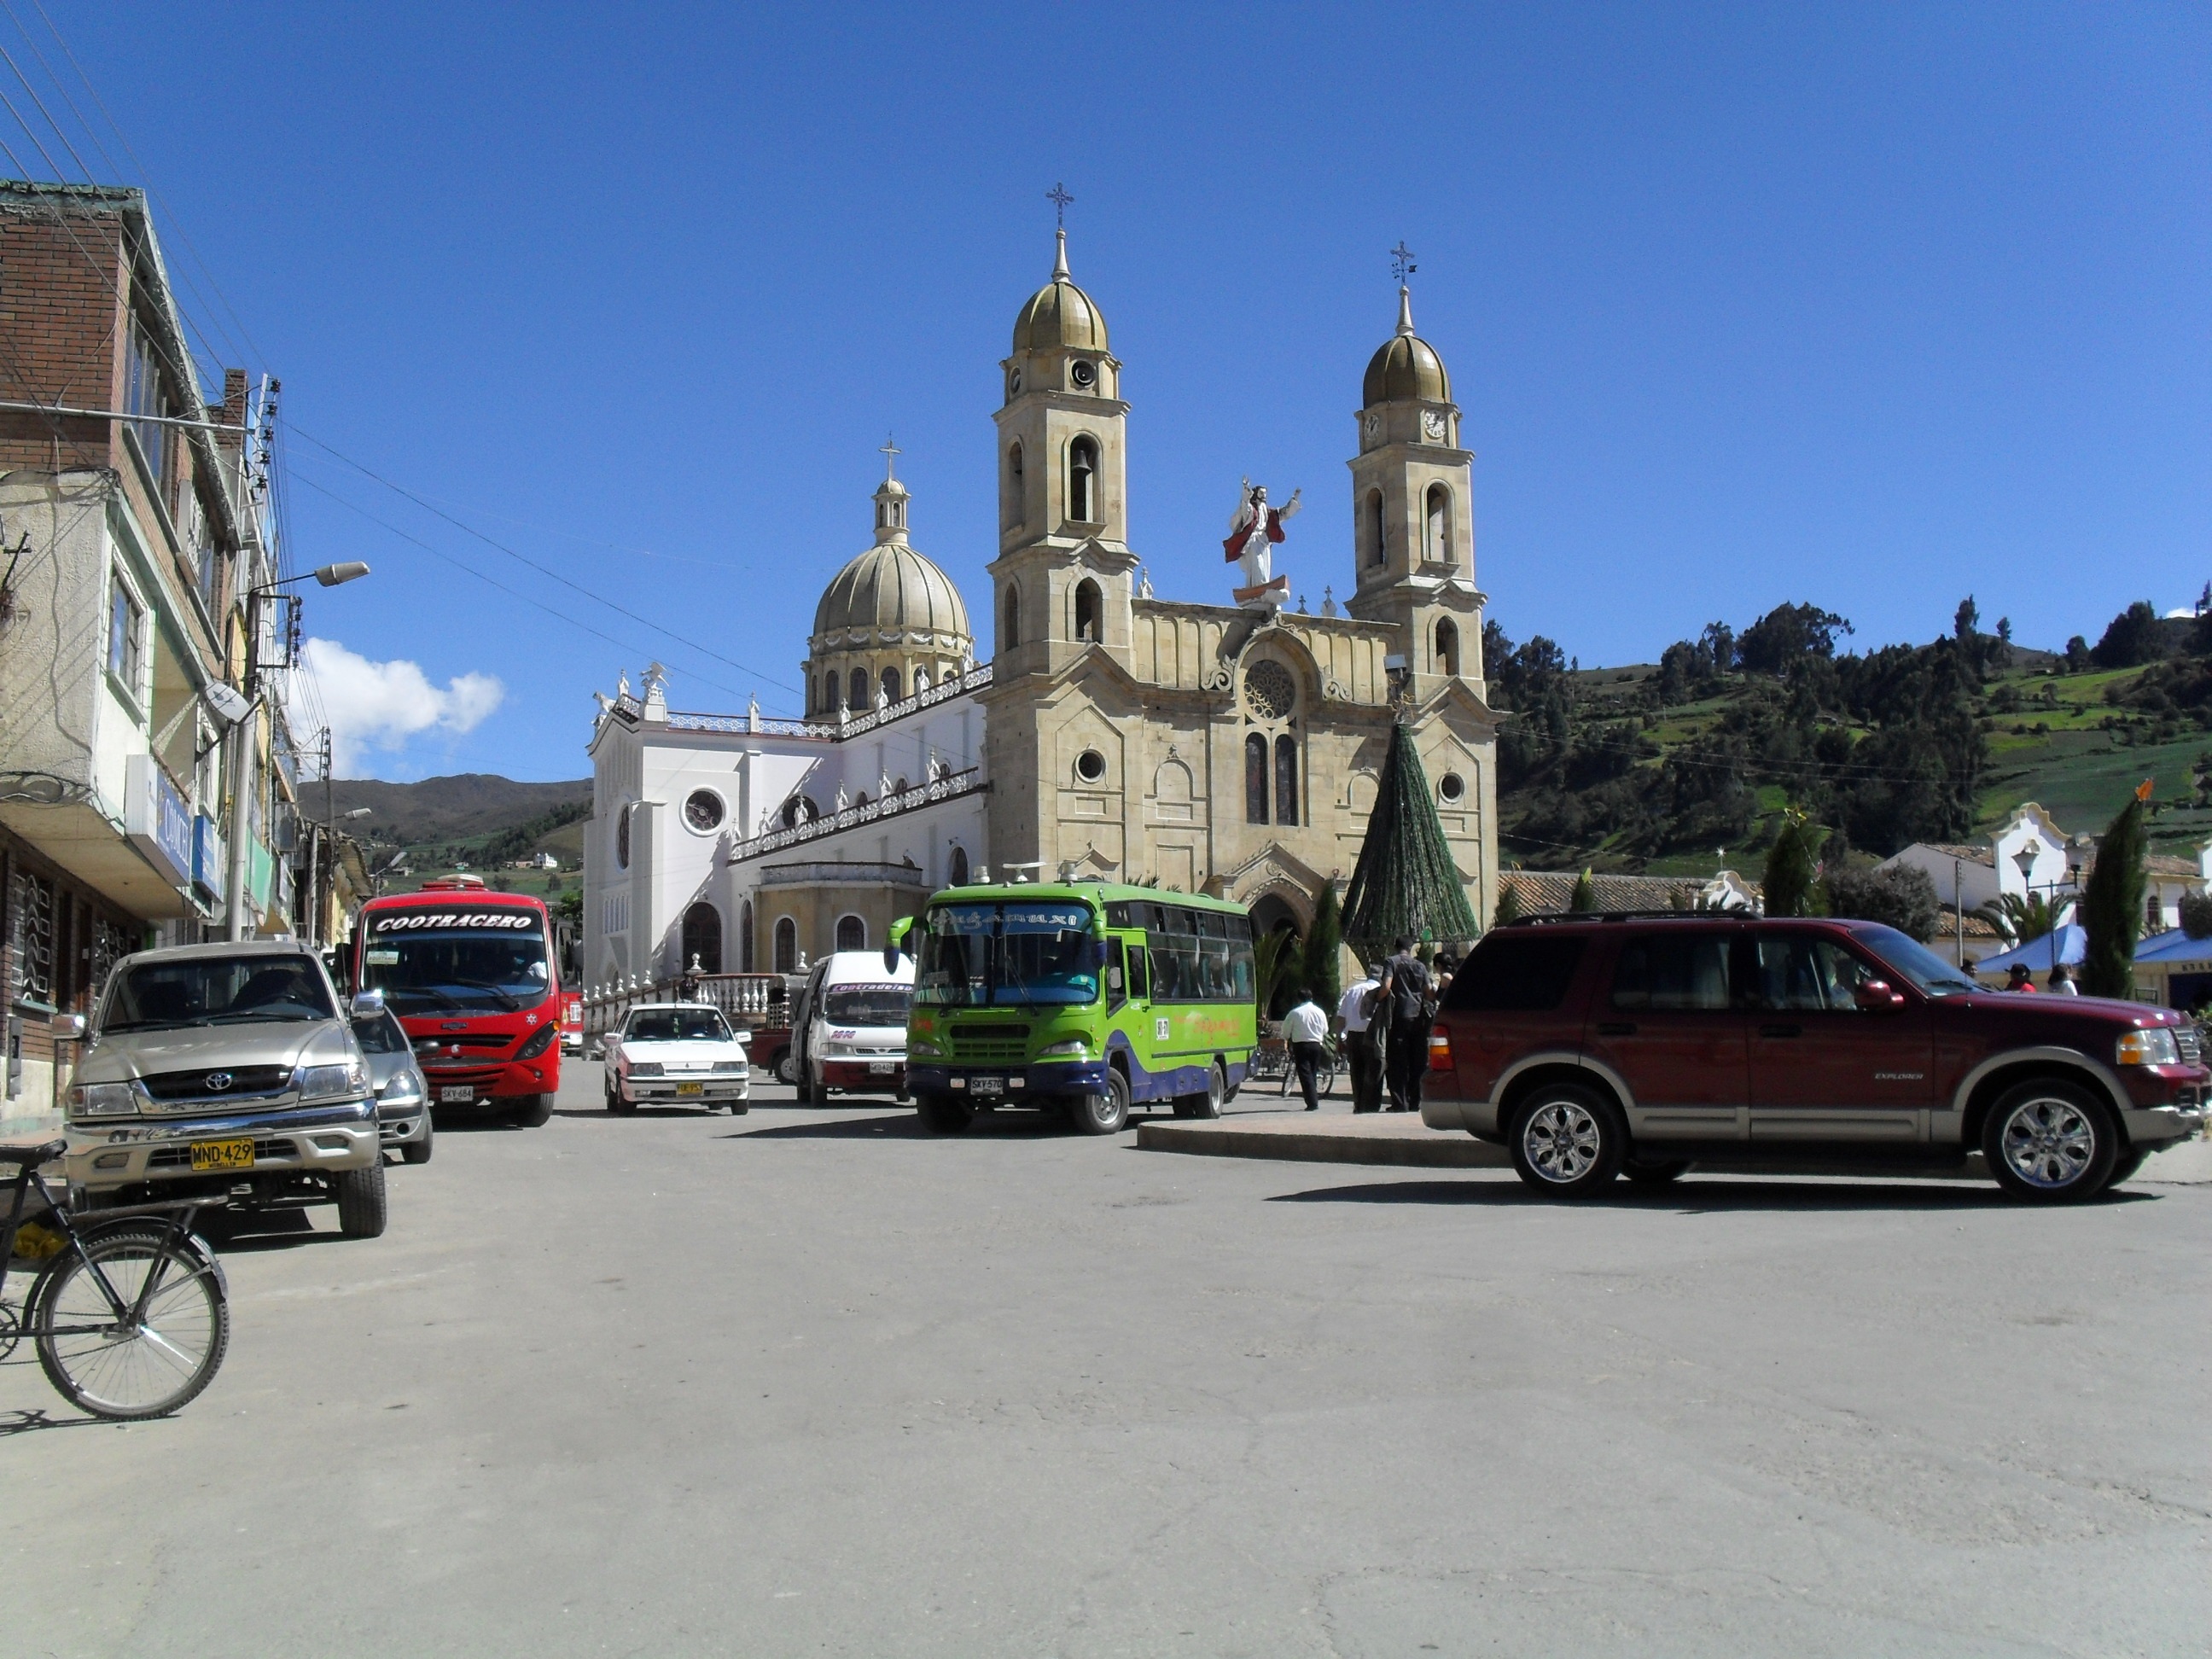
traffic, town, city, downtown, vehicle, plaza, square, church, central park, place of worship, cars, aquitania, town square, colombia, tours, human settlement, boyaca